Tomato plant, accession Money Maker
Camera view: tilt-top (135 deg); turntable rotation: 60 degrees
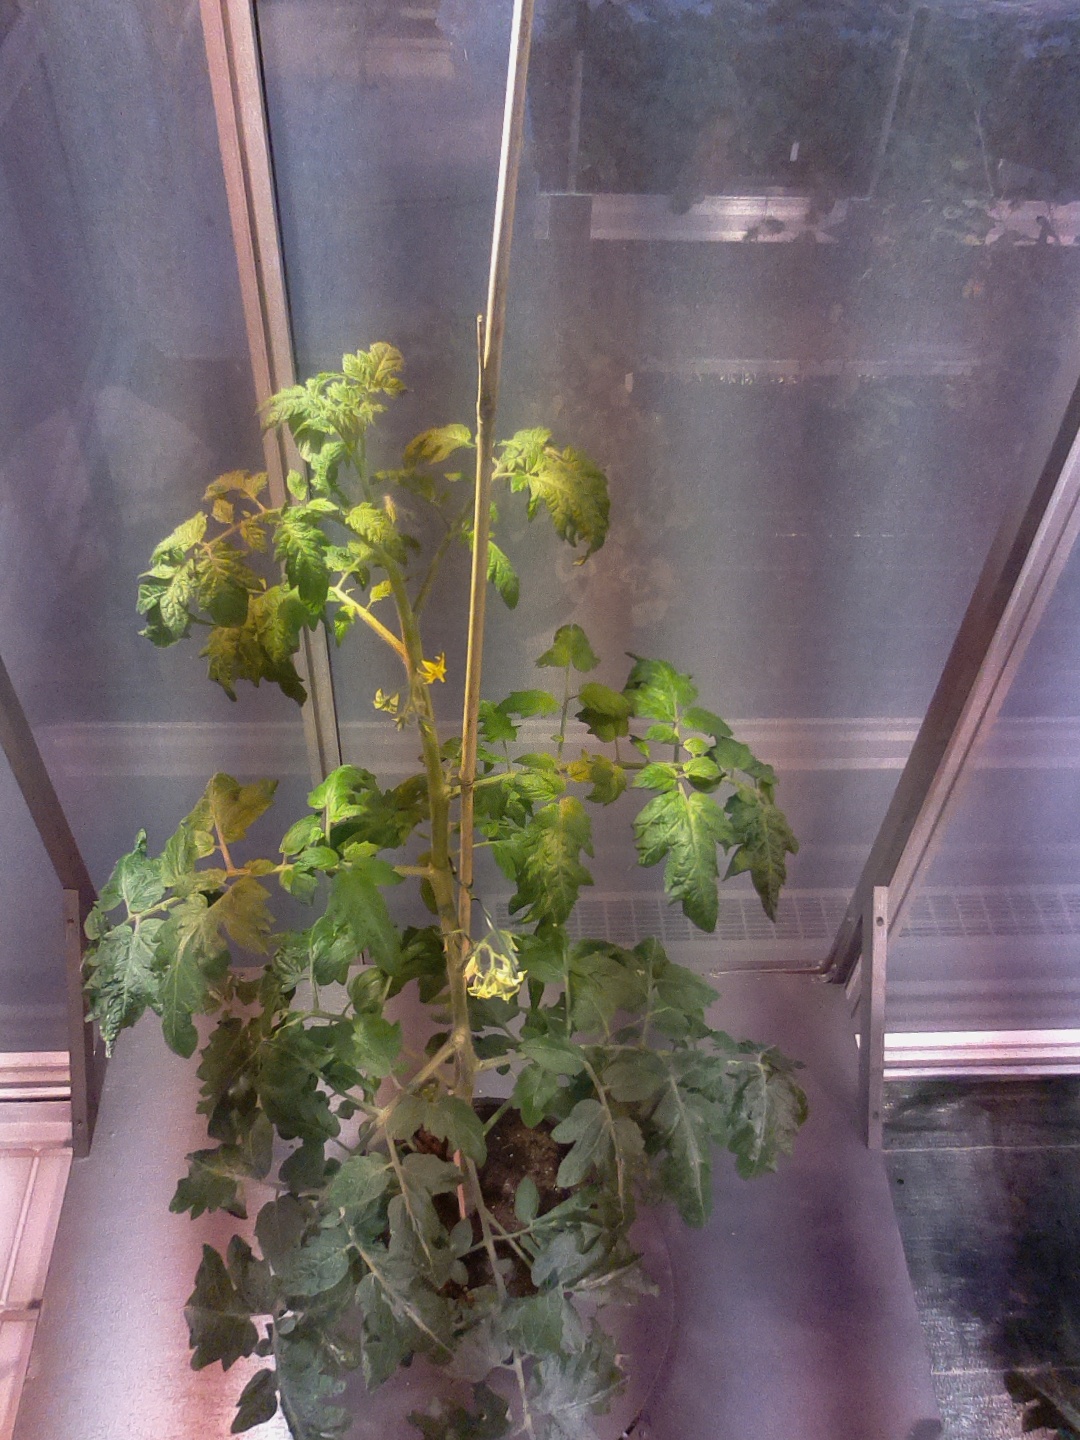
BBCH growth stage 66: Full flowering, 60%-70% of flowers open, more petals falling